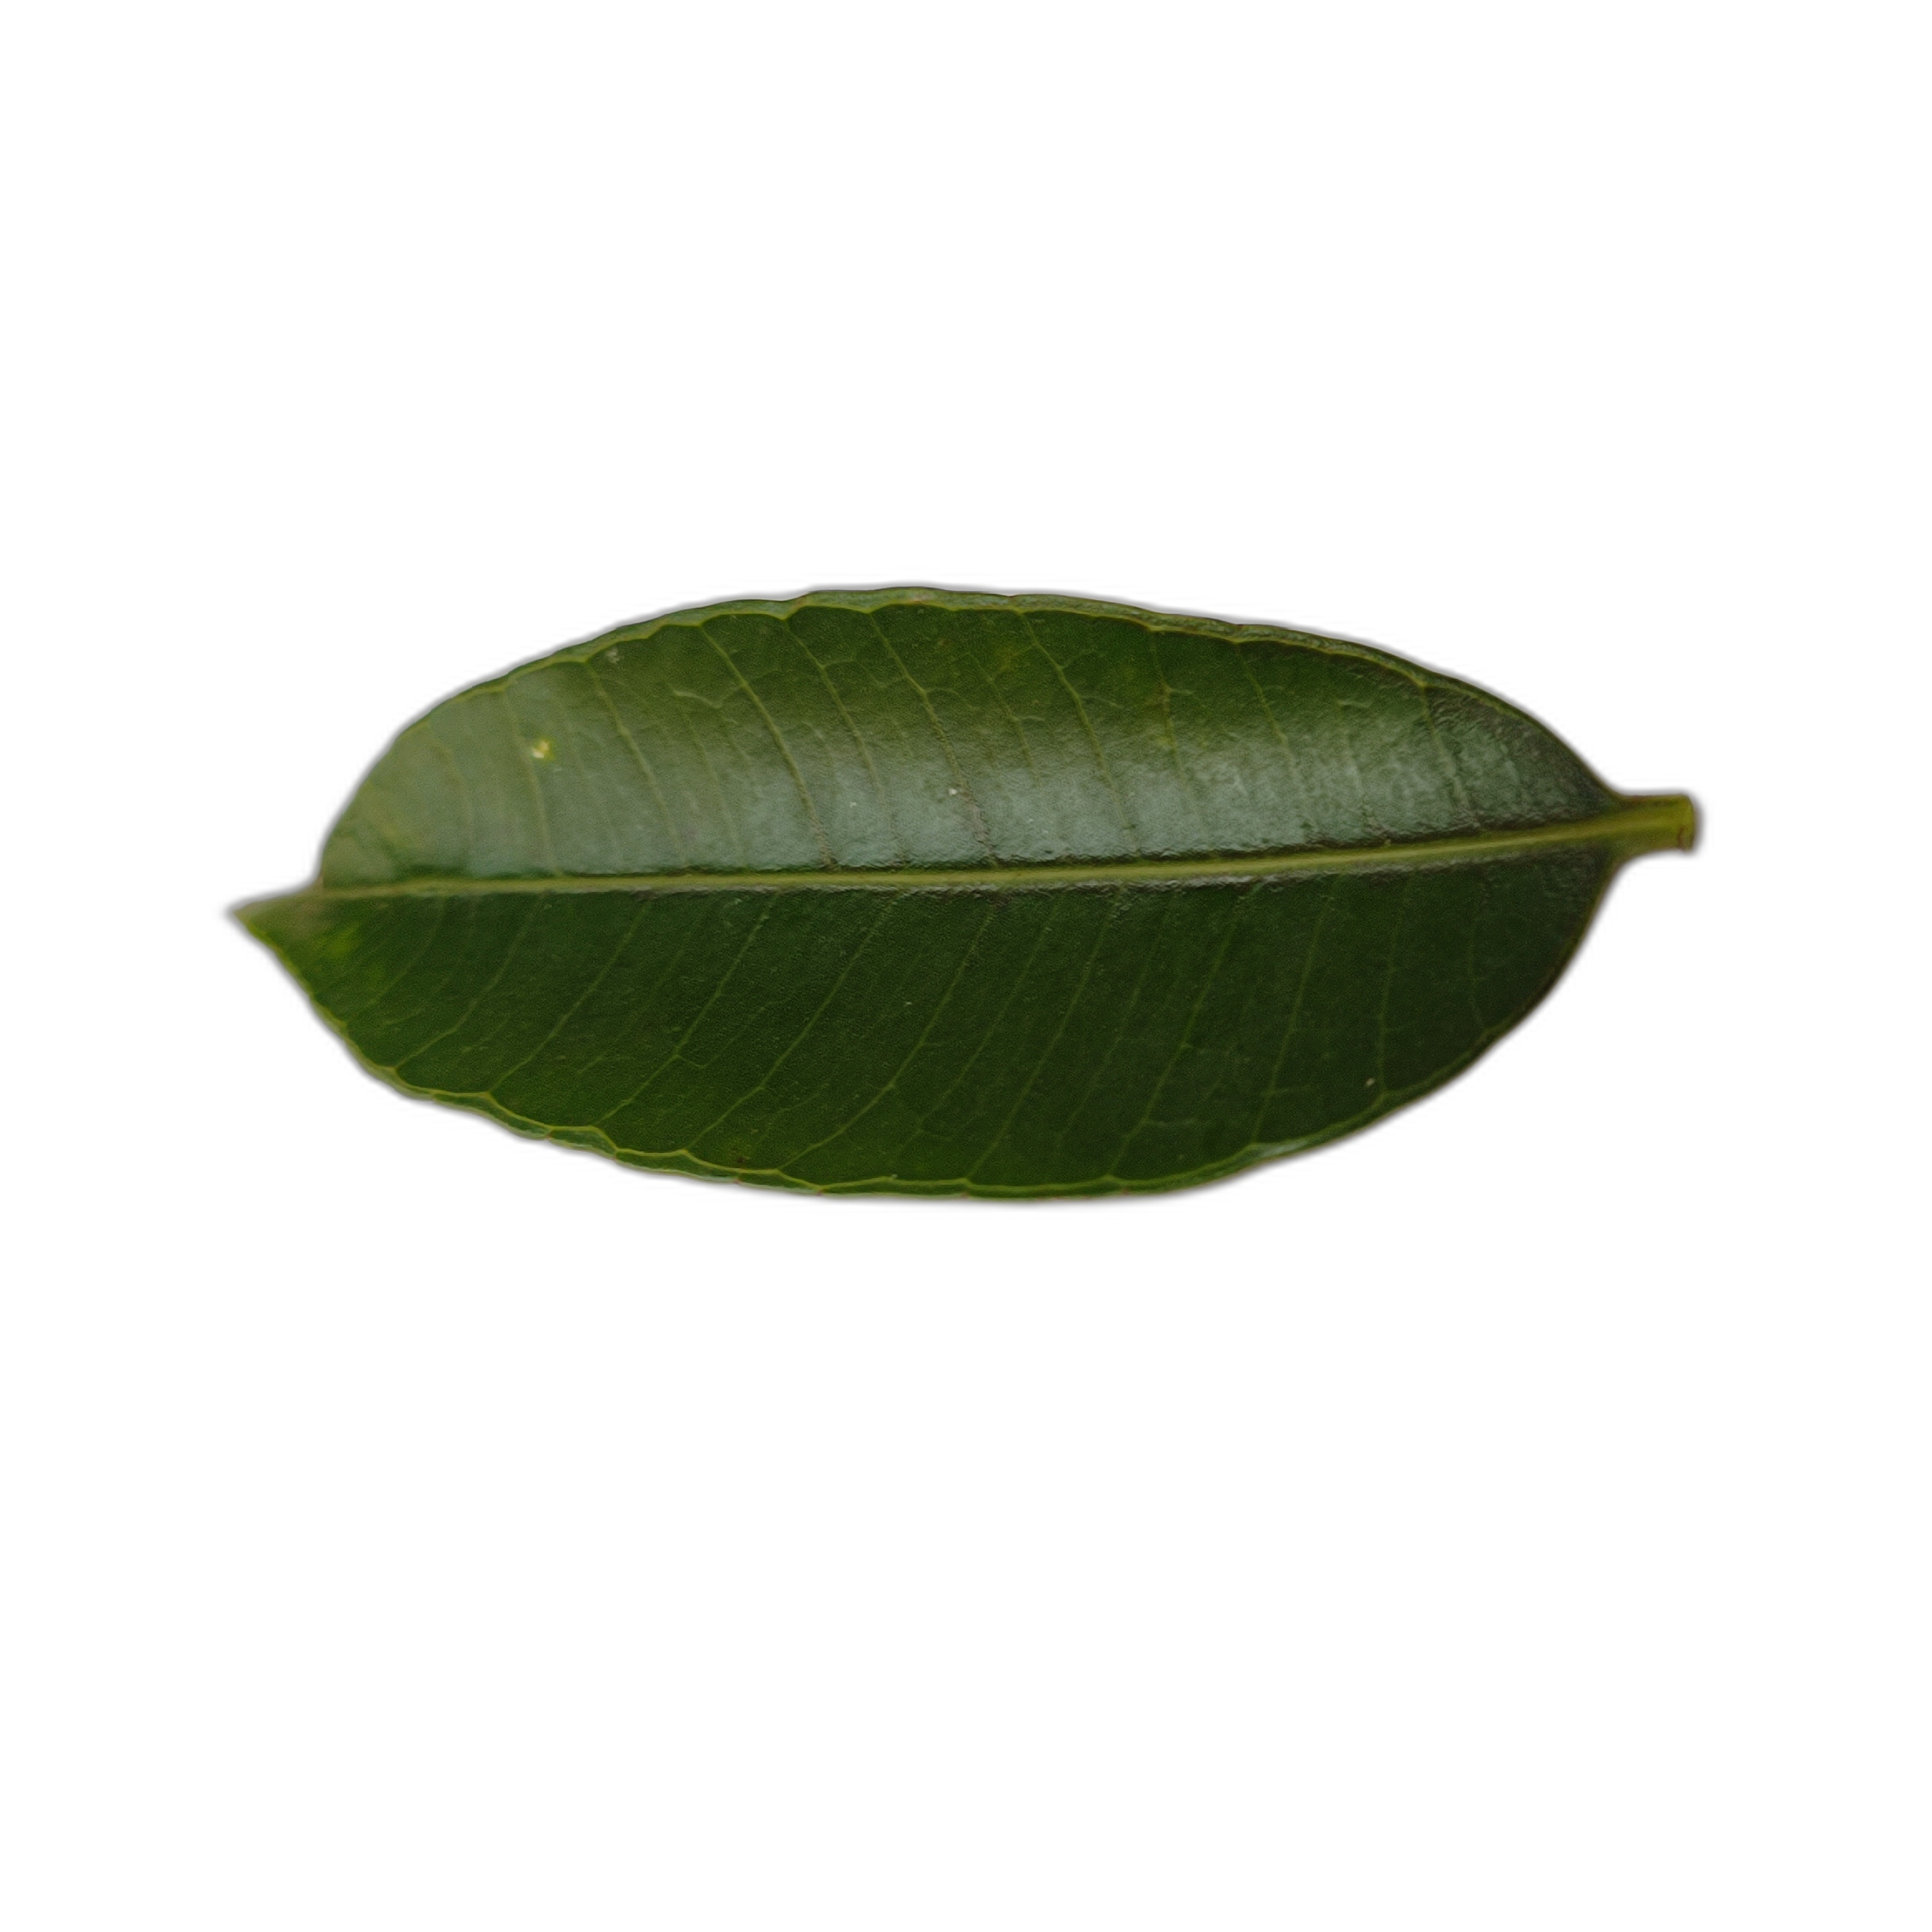
Label: healthy